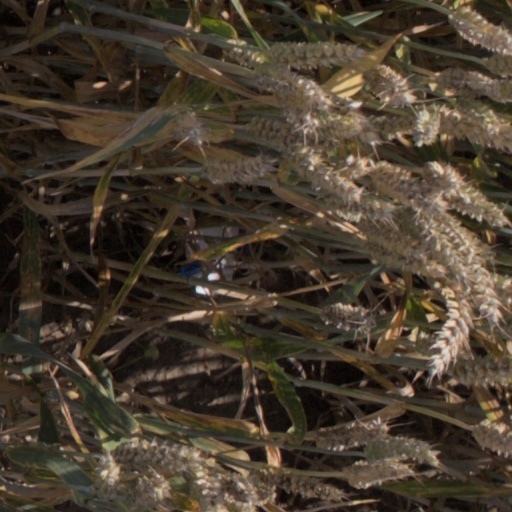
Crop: wheat